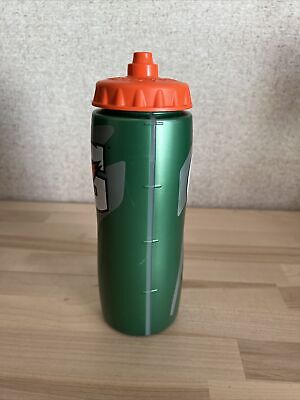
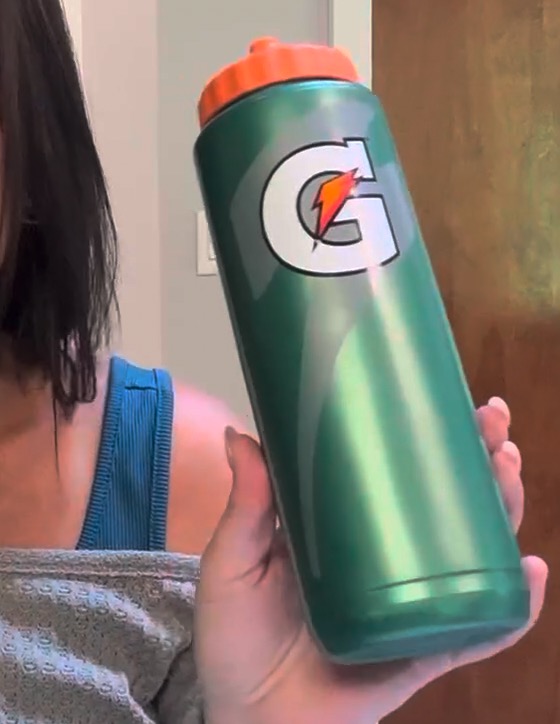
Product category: misc
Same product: yes